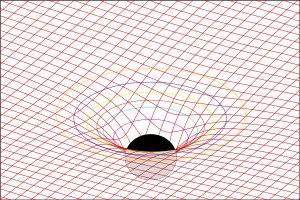
Dans le contexte de la philosophie analytique, le monisme est la thèse selon laquelle il n'existe véritablement qu'un seul être individuel dont la coexistence avec quoi que ce soit d'autre est impossible. En ce sens, il affirme l'unité individuelle, sans division aucune, de tout ce qui existe, et exclut la possibilité même d'une existence séparée.
La métaphysique analytique est une branche de la philosophie analytique qui se propose d'étudier le monde, les choses ou les processus en tant qu'ils existent indépendamment de l’expérience sensible que nous en avons, ou de la représentation que nous nous en faisons. Son origine récente, que l'on peut approximativement situer au milieu du XXᵉ siècle, est associée à une renaissance des questions ontologiques et métaphysiques au sein de la philosophie analytique, après son « tournant linguistique ». On parle ainsi parfois de tournant ontologique pour caractériser cette renaissance, qui correspond moins à un rejet des perspectives philosophiques et analytiques sur le langage et l'esprit qu'à une réapparition de questions portant sur la structure du monde, la nature et le nombre des abstractions dont on peut supposer l'existence, la nature de l'esprit et de son interaction avec le monde, ainsi que sur d'autres sujets philosophiques traditionnels concernant la réalité.